Watertown, New York

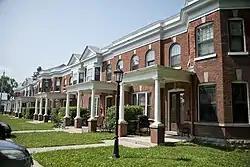
A long 19th century brick building with a white cornice

In 1791, New York City resident Alexander Macomb purchased the land of Jefferson, Lewis, St. Lawrence and Oswego county. He sent out multiple surveyors to sell the land to passing settlers. The area of Watertown was first surveyed in 1796 by Benjamin Wright, who was employed by Macomb to survey the northern and central portions of New York State. Wright made the following statement about the land after returning: